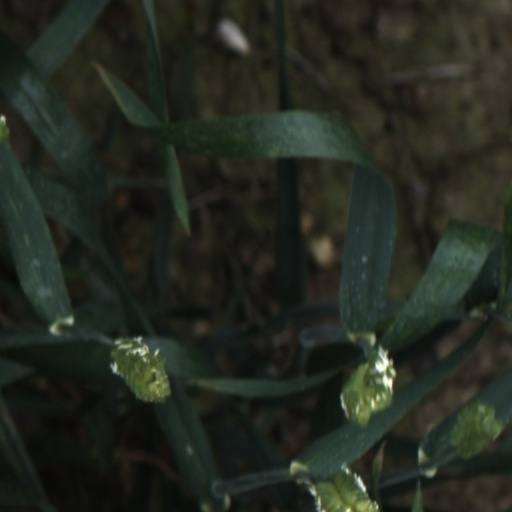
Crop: wheat